Chess aesthetics

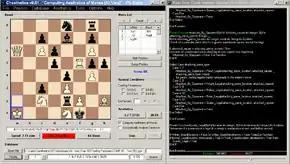
CHESTHETICA v9.01, a chess aesthetics evaluating software

Chess aesthetics or beauty in chess is the aesthetic appreciation of chess games and problems, by both players and composers. This is evident, for example, in awarded to some games in certain tournaments and also in the world of chess composition. There are many books published featuring chess problems or puzzles that emphasize its aesthetic aspect. One of the earliest is from the 9th century AD. Aesthetics in chess can be both a source of pleasure for humans and also instruction, as compositions or games featuring it typically illustrate original ideas or new instantiations of old ones. A good chess problem composer, however, is not necessarily a good player.